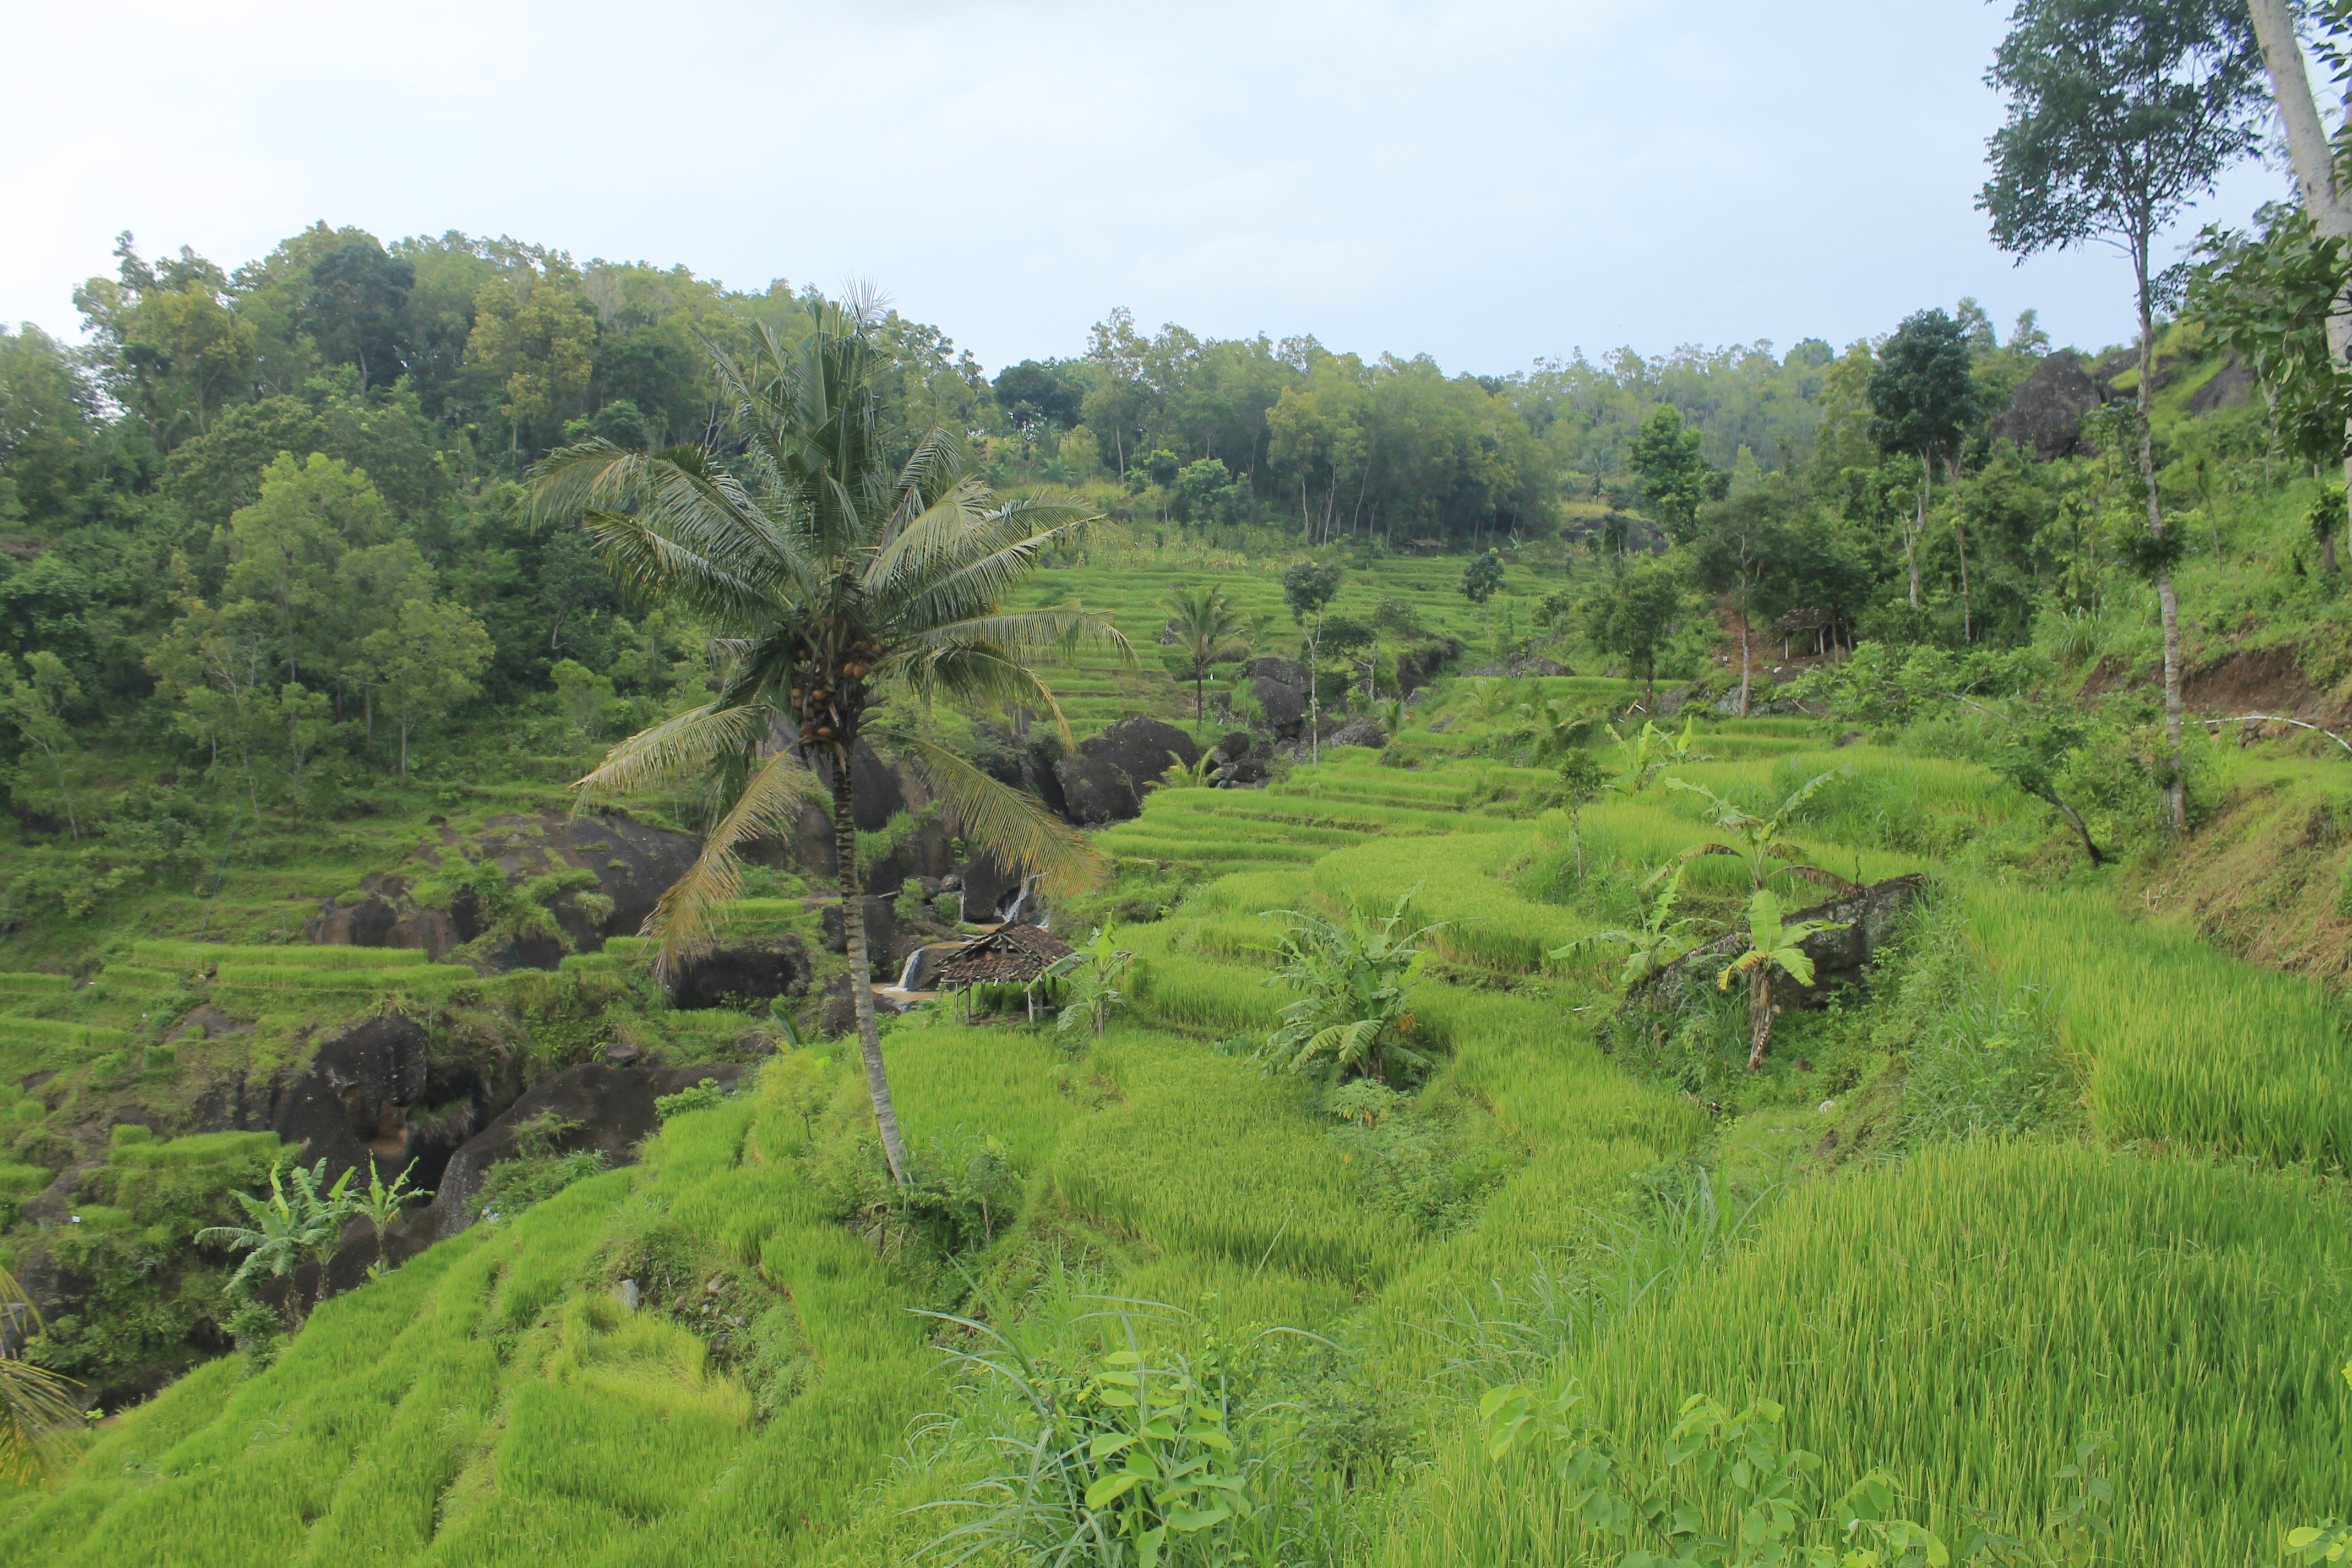
countryside, scenery, landscaped, titia, grass, scene, outdoor, farming, cloud, country, leaf, background, hill, indonesia, grain, rural, golden light, sky, gentle, landscape, environment, food, rice, asian, asia, nature, green, terrace, valley, plant, vietnam, farm, thailand, mountain, bali, agriculture, curve, field, travel, tropical, terraced, harvest, land, plantation, paddy, view, beautiful, evening, time, vegetation, natural landscape, nature reserve, natural environment, grassland, highland, biome, hill station, plant community, tree, forest, wilderness, jungle, tropical and subtropical coniferous forests, shrubland, rural area, pasture, rainforest, grass family, land lot, terrestrial plant, wildlife, meadow, paddy field, old growth forest, plain, temperate broadleaf and mixed forest, prairie, terrain